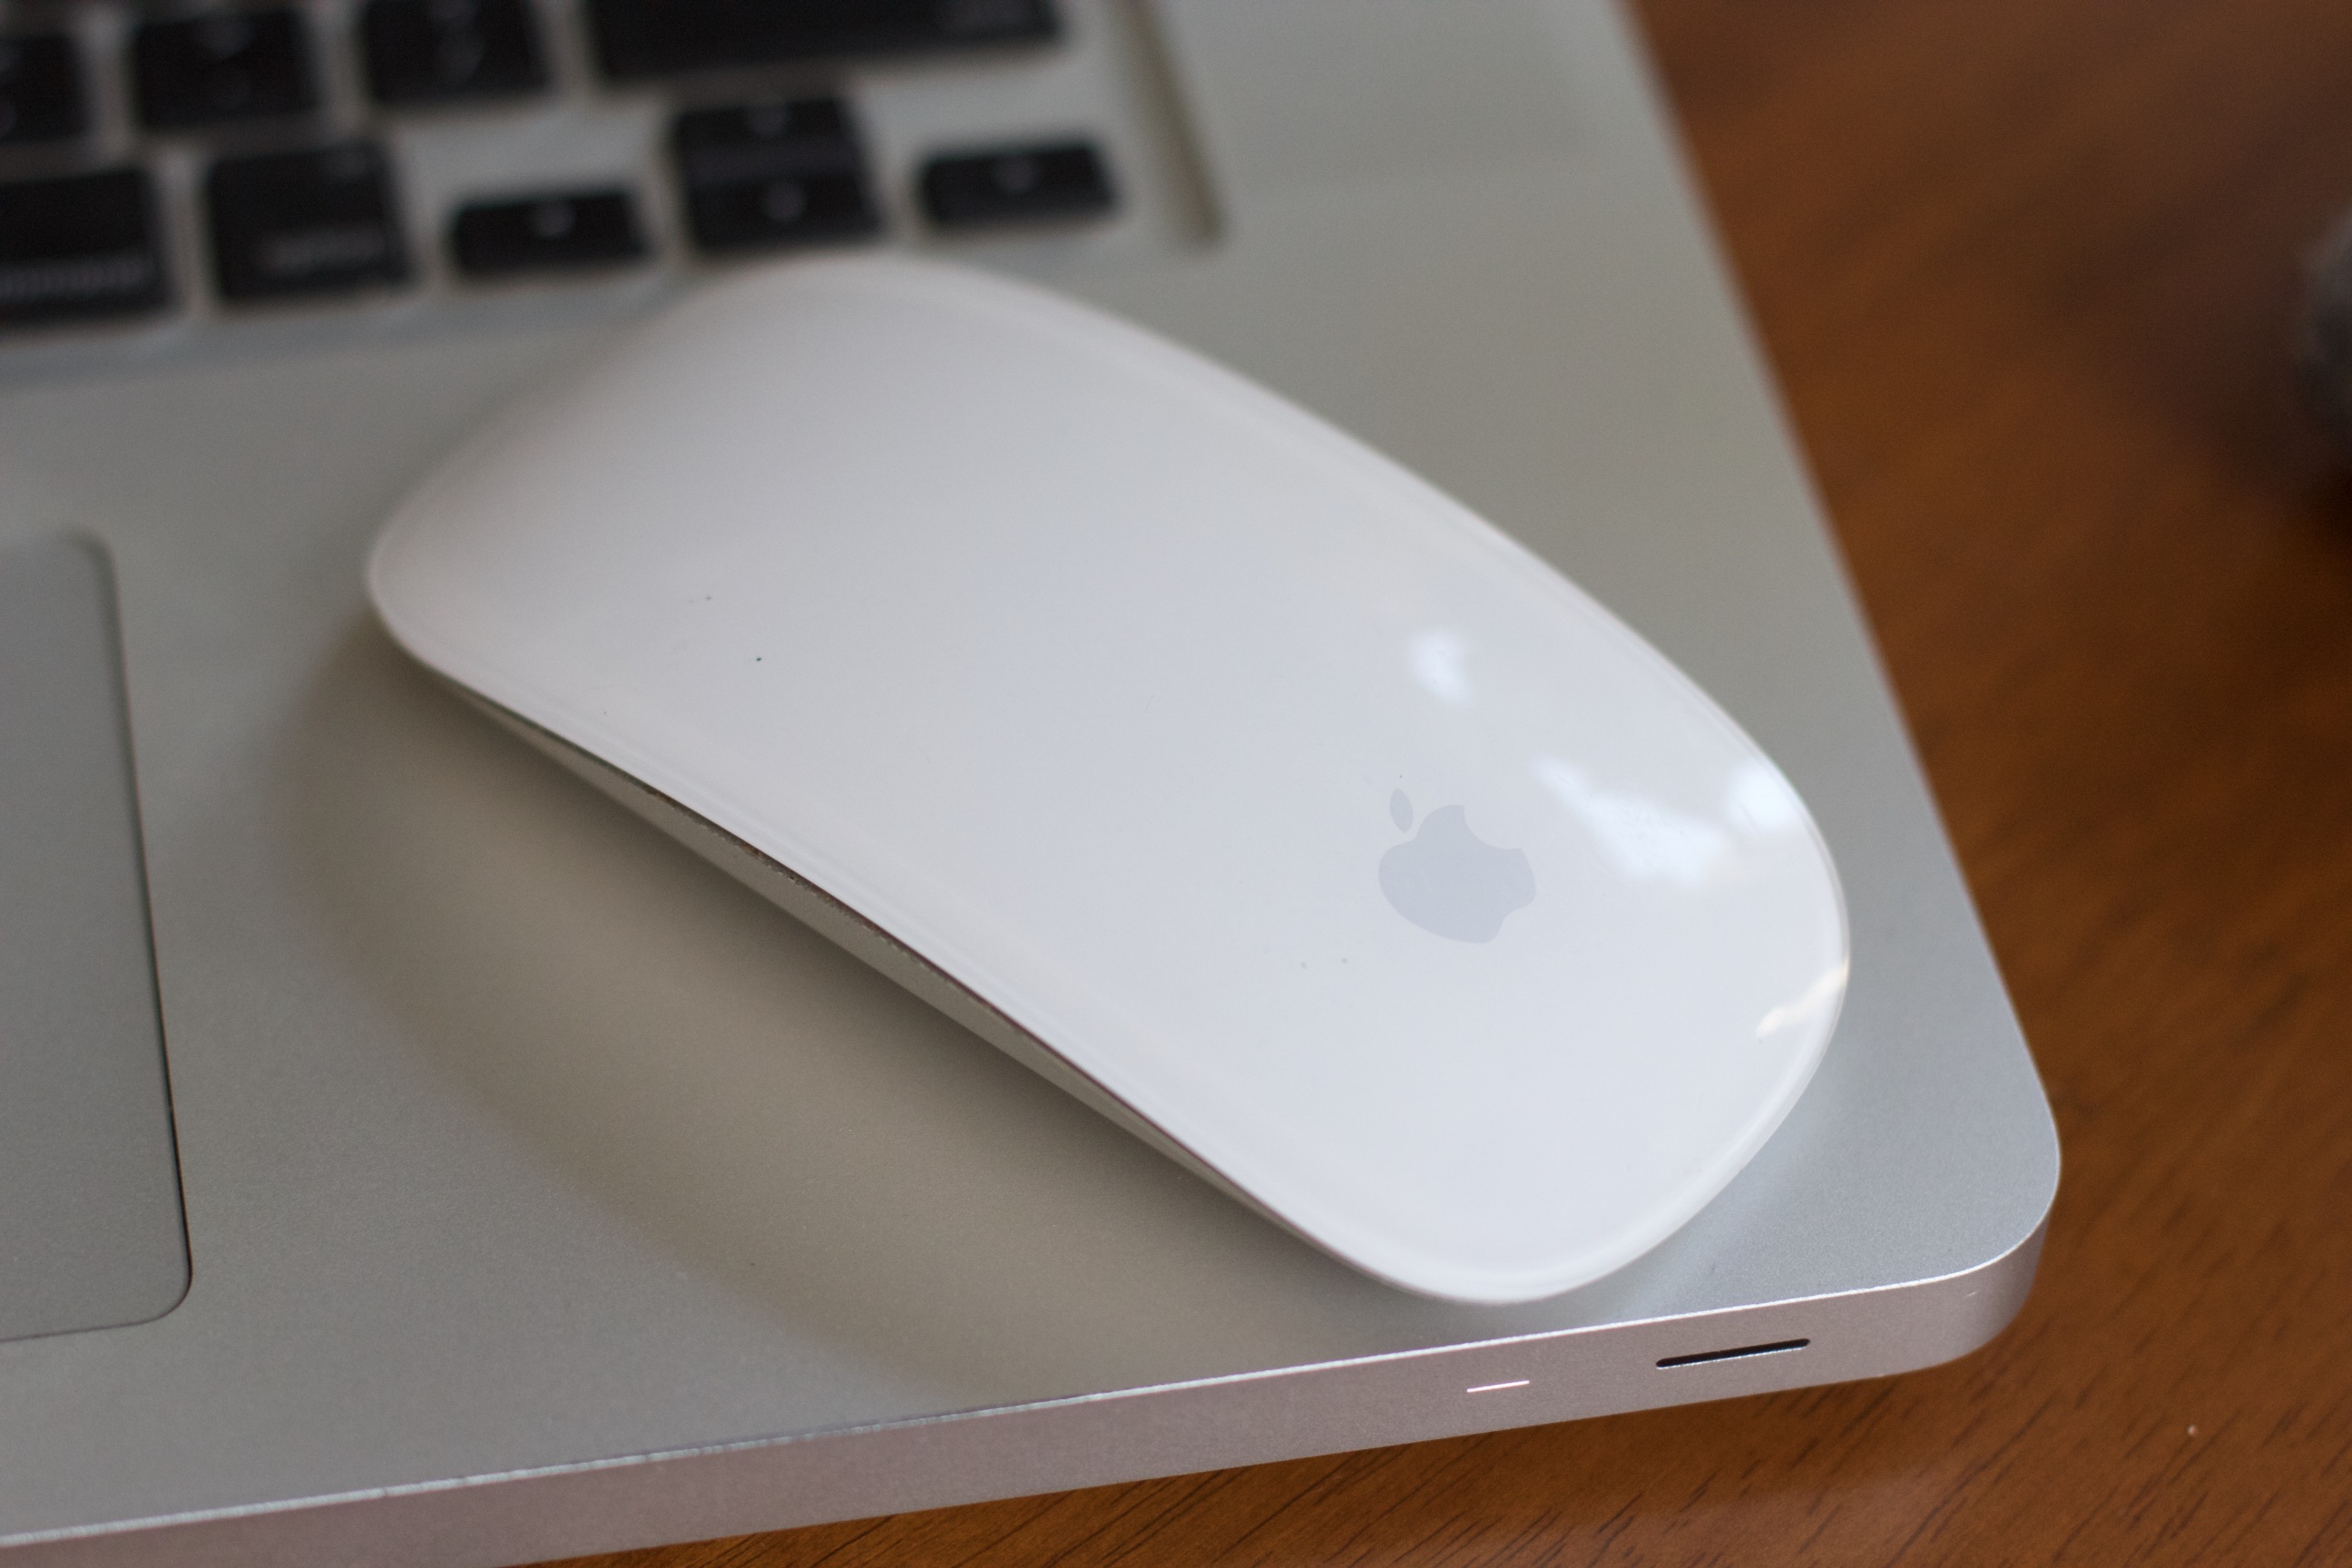
macbook, mac, apple, technology, mouse, macbook pro, multimedia, electronic device, computer hardware, magic mouse